Indian Council of Historical Research

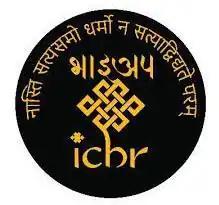
Logo of the ICHR

The Indian Council of Historical Research (ICHR) is a captive body of the Ministry of Education, Government of India established by an Administrative Order. The body has provided financial assistance to historians and scholars through fellowships, grants, and symposia.